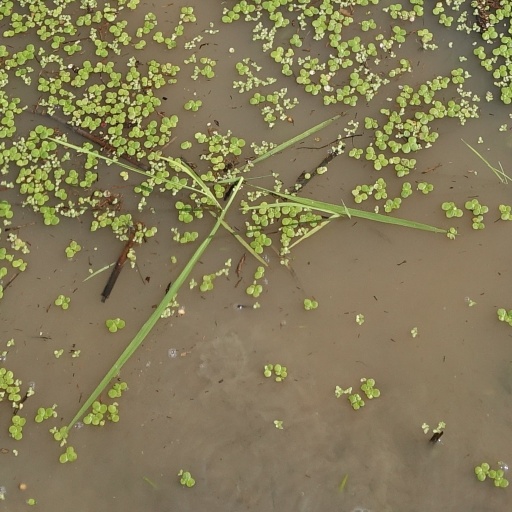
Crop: rice